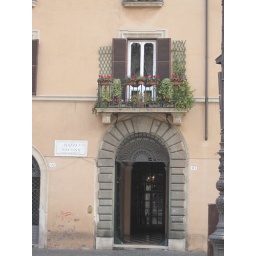
the little white marble sign says Navona, all the street signs are carved into marble on the faces of buildings in rome.